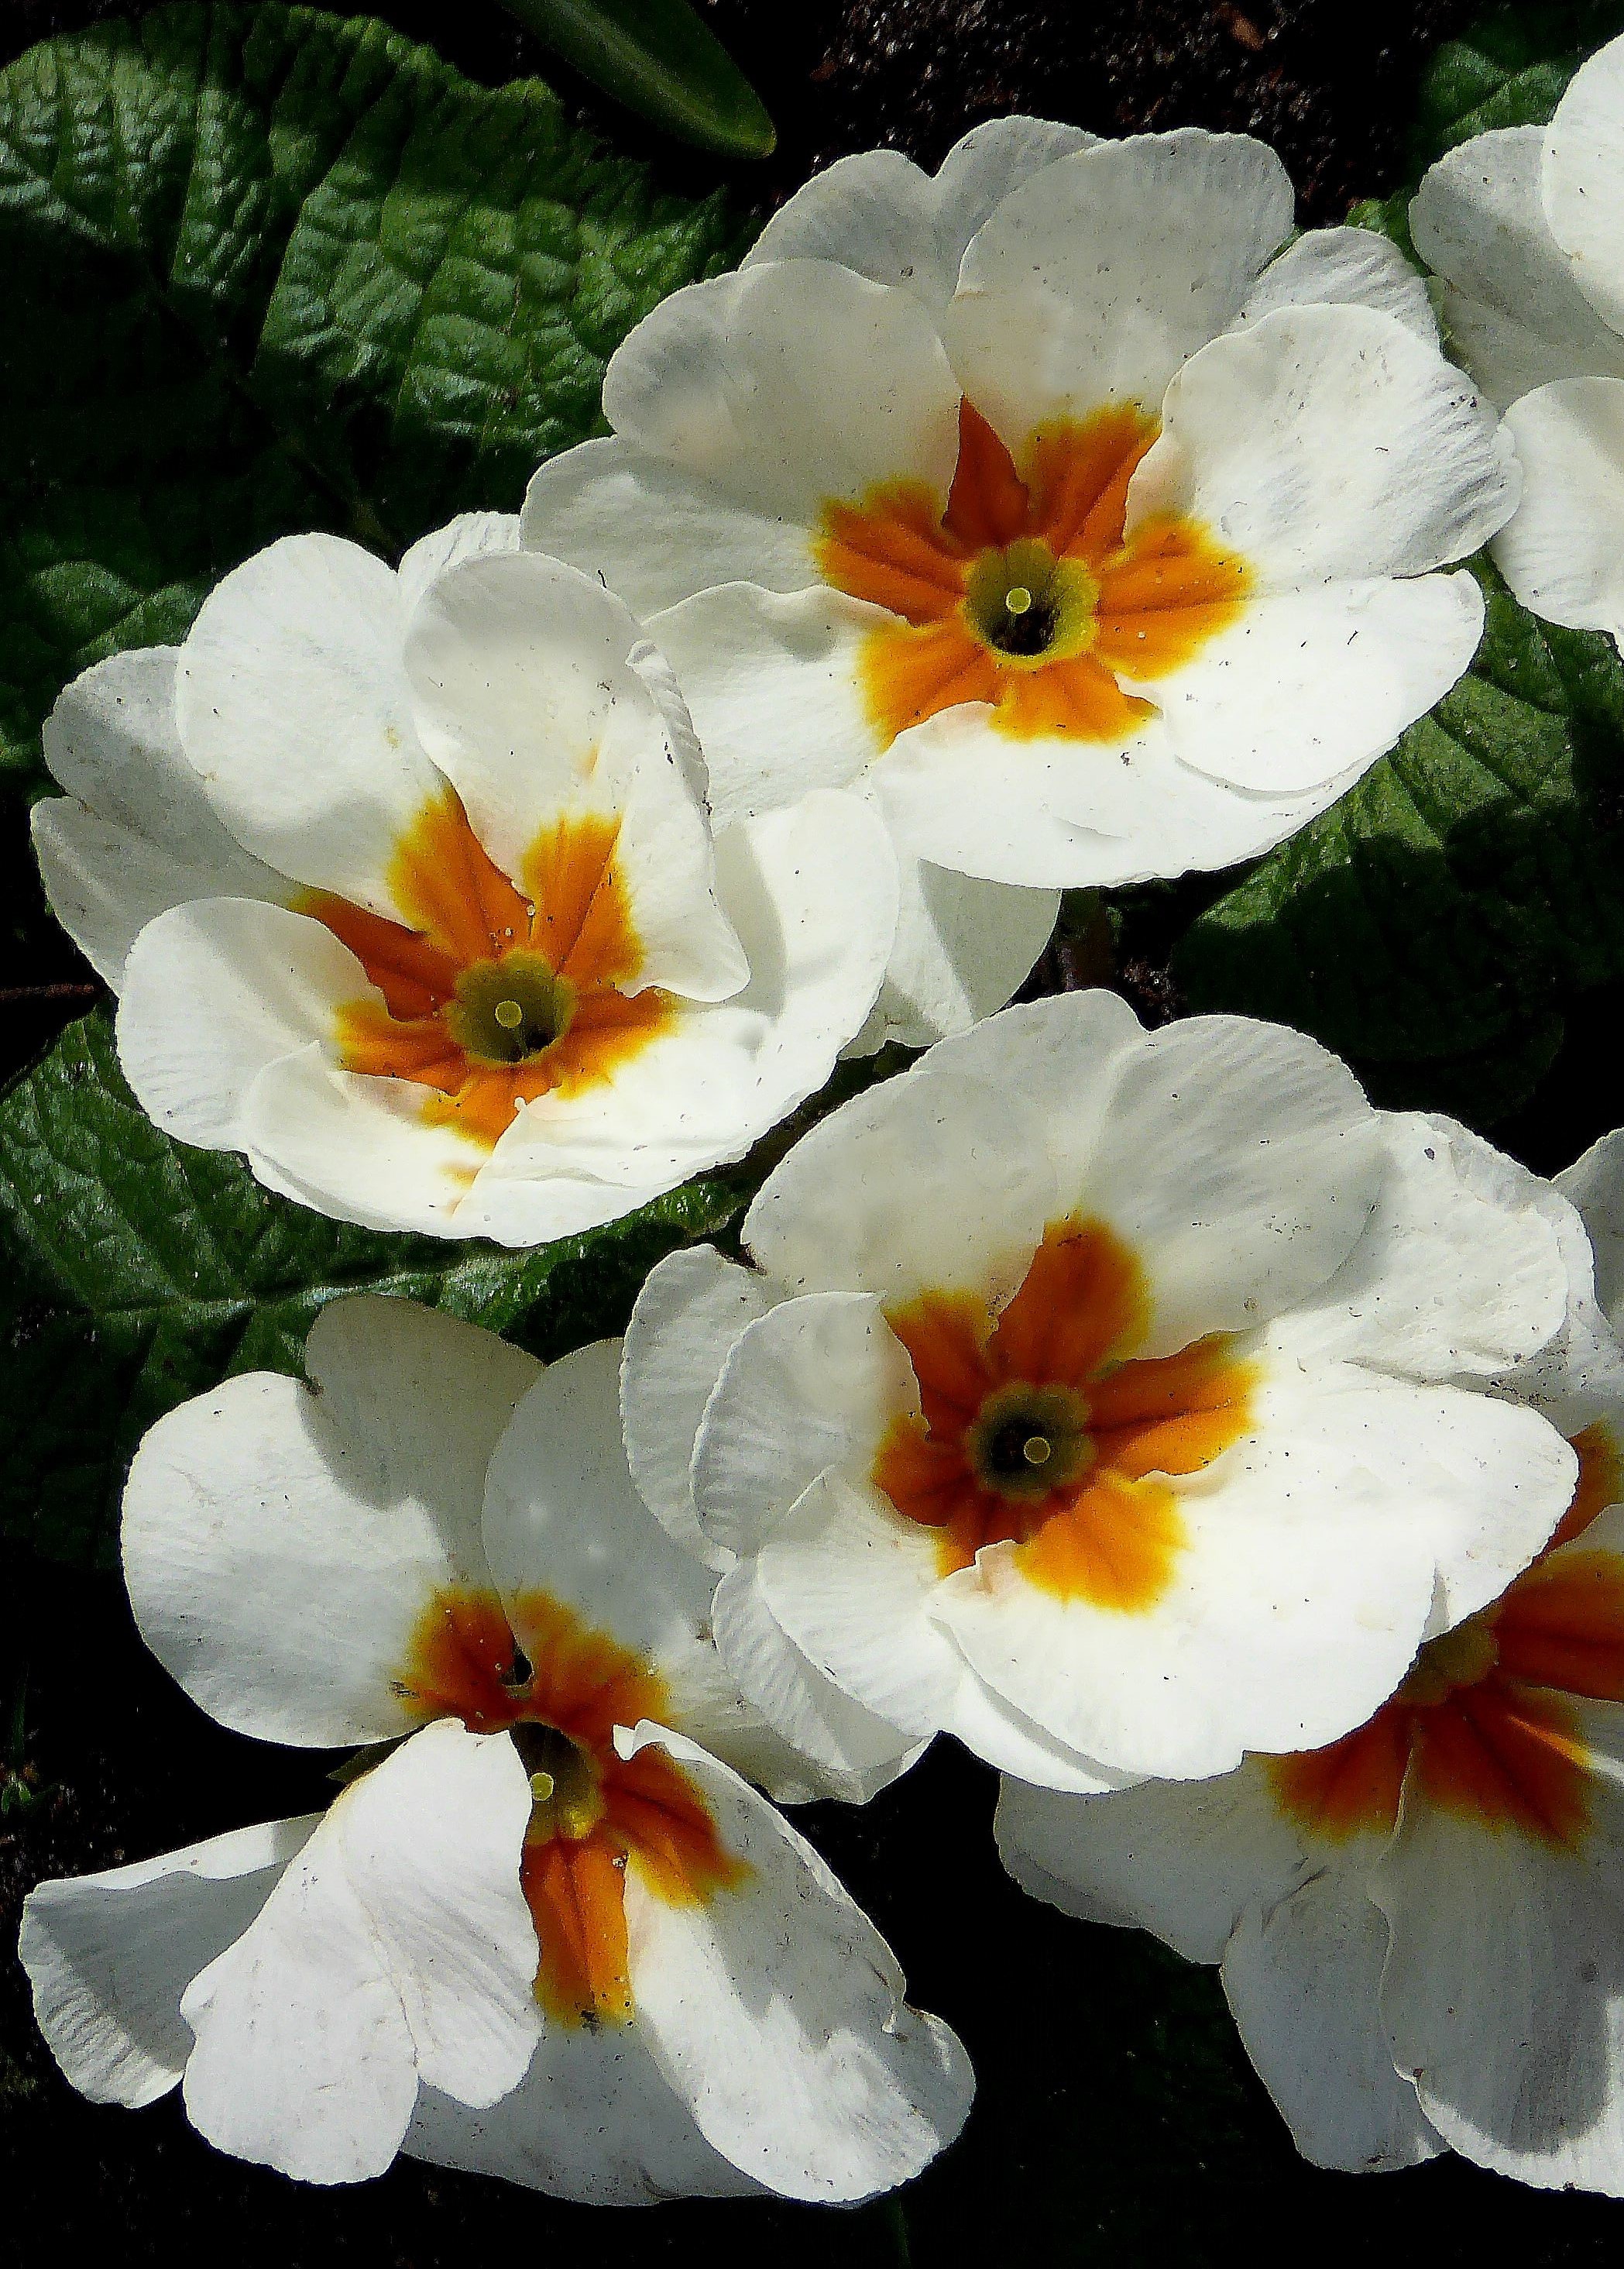
nature, plant, flower, petal, spring, botany, colorful, flora, flowers, primrose, bright, white flowers, pansy, flowering plant, land plant, violet family